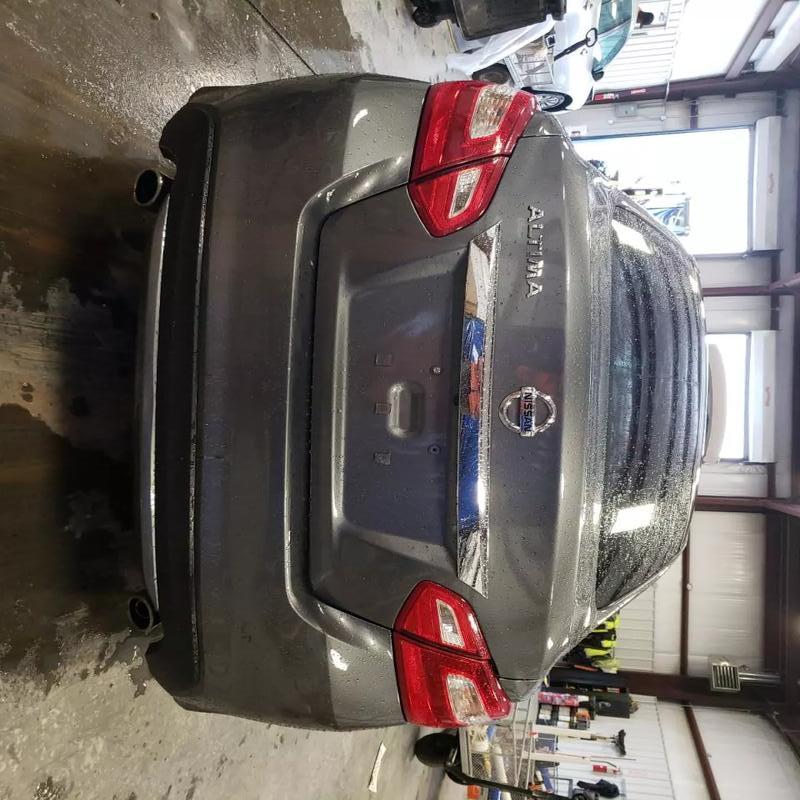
Aucun dommage détecté.
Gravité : aucun